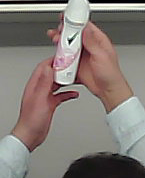
Product: rexona_spray